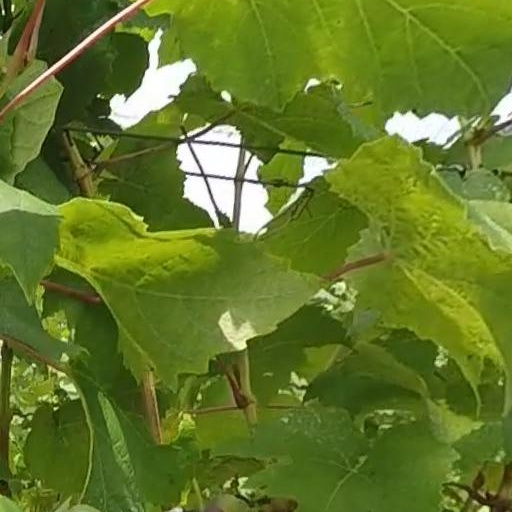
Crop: grape